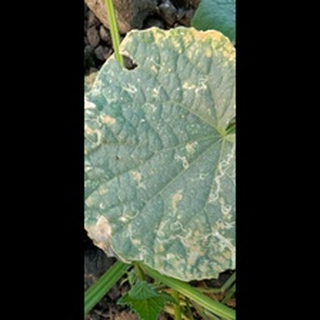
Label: diseased_cucumber